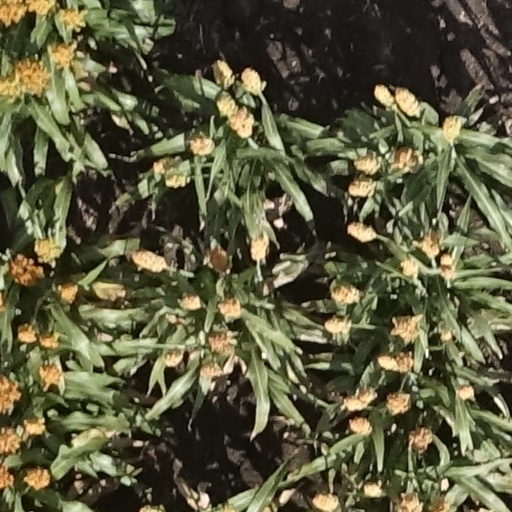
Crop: sorghum